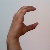
The image shows a hand gesture representing the letter 'C' in Indian Sign Language.